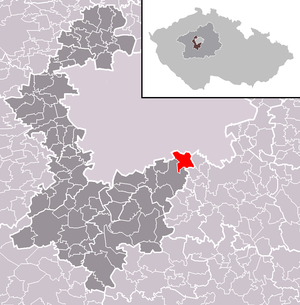
Průhonice est une commune du district de Prague-Ouest, dans la région de Bohême-Centrale, en République tchèque. Sa population s'élevait à 2 934 habitants en 2020.